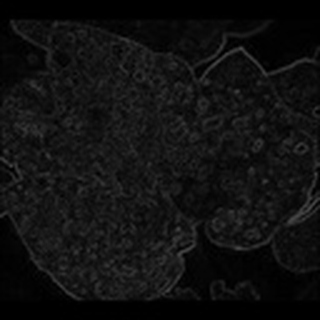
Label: cotton_powdery_mildew